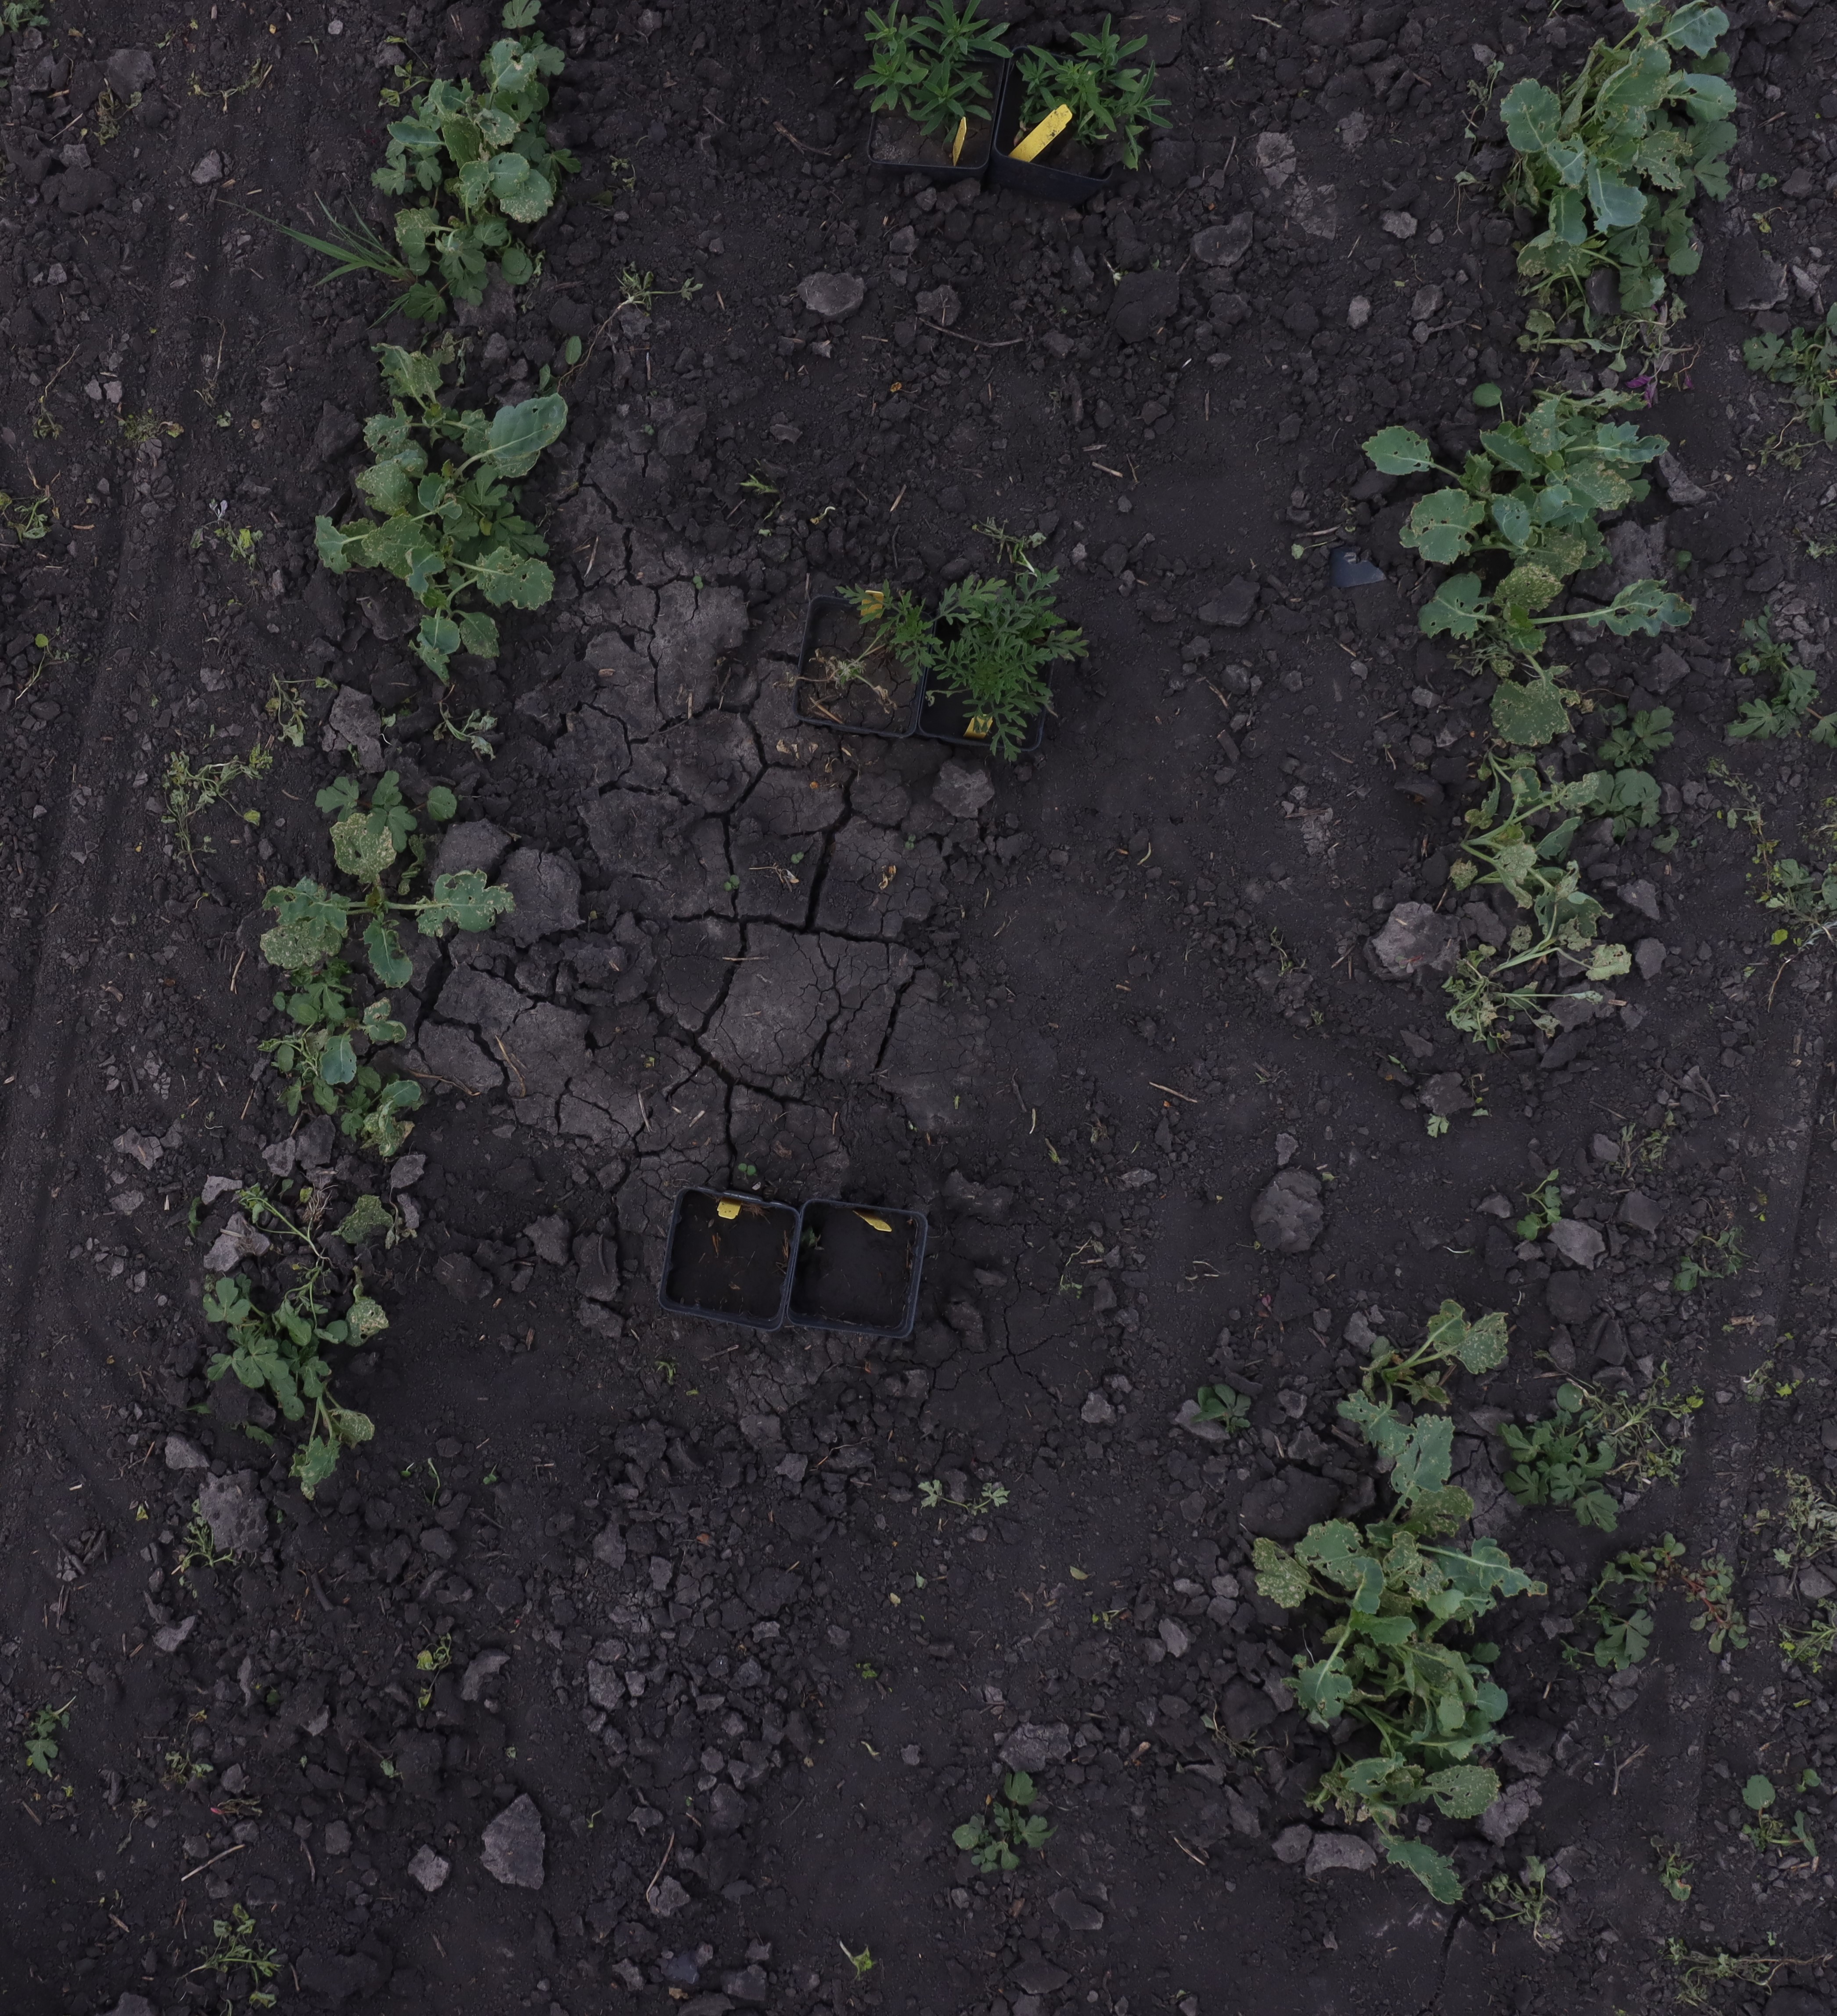
Crop: Canola
Objects: Canola, Canola, Canola, Canola, Canola, Canola, Canola, Canola, Ragweed, Kochia, Kochia